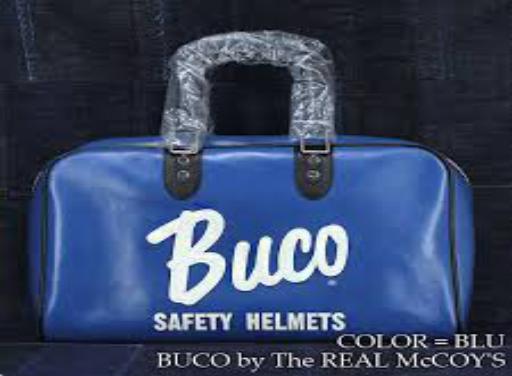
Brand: BUCO
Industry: Clothes